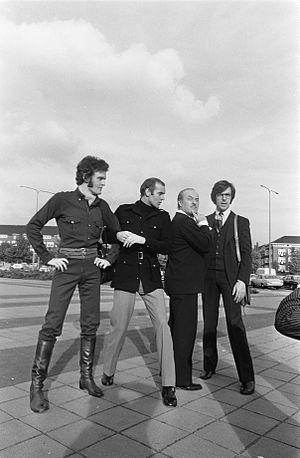
Jacques Esterel, né Charles-Henri Martin le 5 juin 1917 à Bourg-Argental et mort le 14 avril 1974 à Saint-Cloud, est un styliste et auteur-compositeur français.